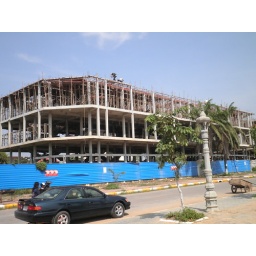
Apartment building along the riverside by the bridge over national road no. 5